Muhapatti

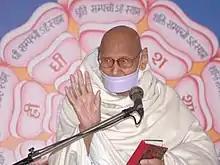
Acharya Mahapragya, wearing a muhapatti

The muhapatti (variously spelled mahapatti, muhpatti or mahpatti) is a square of white cloth worn across the face and tied behind the ears or held, by Sthanakvasi Śvetāmbara or Śvētāmbara Terapanthi Jains. Sometimes a card is used instead of a cloth.